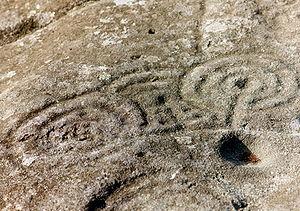
Les pétroglyphes de Mogor, connus sous le nom de Labyrinthes de Mogor, sont l'une des stations rupestres les plus reproduites et analysées de Galice. Ils sont situés à A Barriada, à Mogor, une paroisse civile de la commune de Marín dans la province de Pontevedra. Ils font partie du groupe d'art rupestre de Terras de Pontevedra.
La Galice, région du nord-ouest de la péninsule Ibérique, est une entité historique aujourd'hui communauté autonome du royaume d'Espagne. La constitution de 1978 dans son article 151 la reconnaît comme nation historique à l'instar de la Catalogne et du Pays basque.
Marin est une commune et ville de Galice de 25 329 habitants, elle fait partie de l'aire urbaine de Pontevedra dans la province de Pontevedra. Bien que rattachée administrativement à la comarque de O Morrazo, dont le chef lieu est Cangas, Marín est intégrée de fait, dans l'aire urbaine de Pontevedra. Marin, située tout près de Pontevedra, est dotée d'un port et les plages de Portocelo, Mogor et Aguete en font une destination touristique.